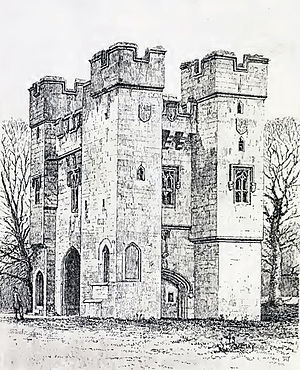
Alnwick Abbey / Abbeder
Tegning fra 1869 af portbygningen ved Alnwick Abbey.
Alnwick Abbey var et kloster, der blev grundlagt i 1147 Eustace fitz John til Præmonstratenserordenen nær Alnwick i England, som et datterkloster af Newhouse Abbey i Lincolnshire. Det blev nedlagt i 1535 og opløst i 1539. Stedet, hvor klostret lå, ligger i Hulne Park langs floden Aln.